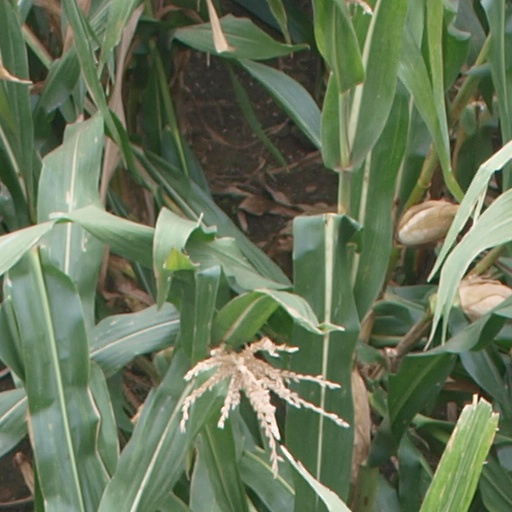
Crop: maize; corn